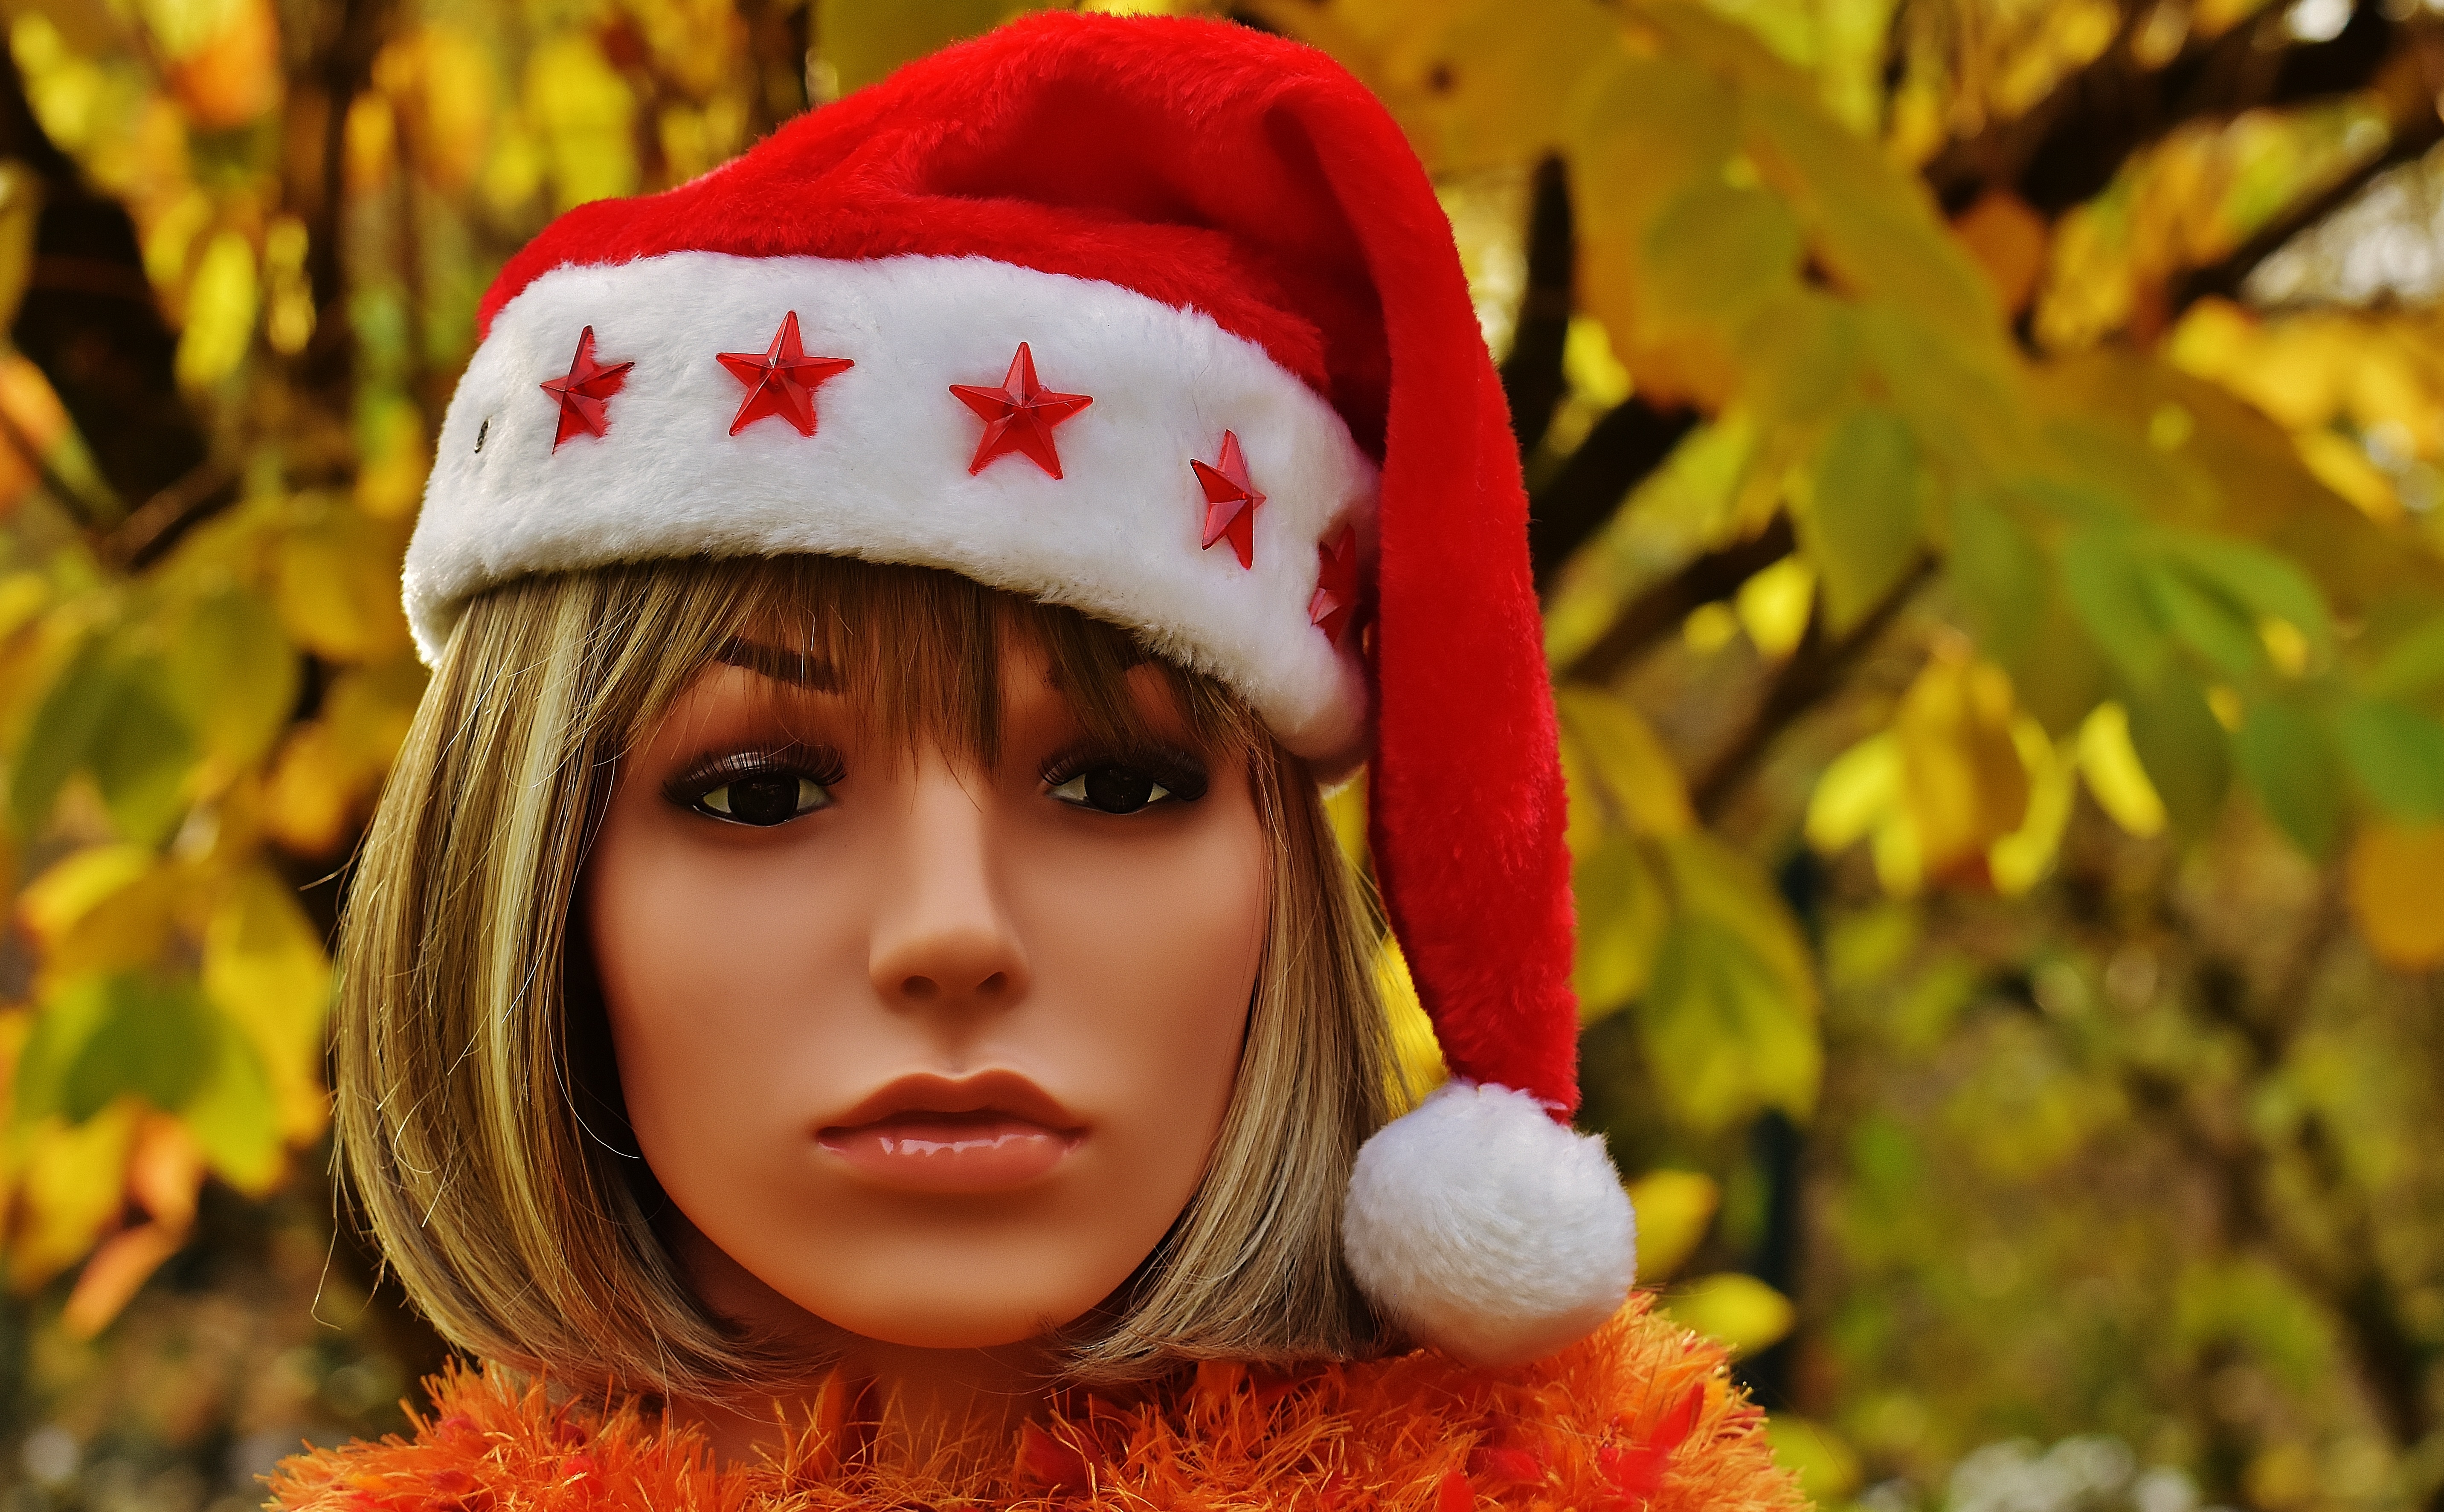
tree, people, plant, girl, woman, photography, flower, female, portrait, model, young, red, color, autumn, romantic, child, clothing, christmas, toy, season, mannequin, santa hat, face, doll, eyes, shooting, figure, head, beauty, pretty, dreamy, display dummy, femininity, female model, melted, attractive, wig head, dekokopf, young woman